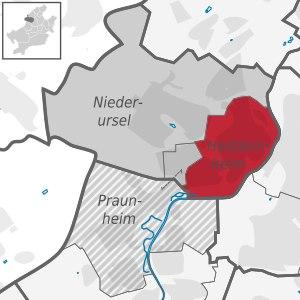
Francfort-Heddernheim est un quartier de Francfort-sur-le-Main.